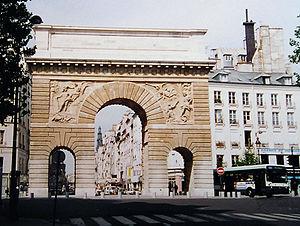
Pierre Bullet: Porte Saint-Martin (1674), Paris, vue du sud, bas-reliefs allégoriques La rupture de la Triple Alliance par Étienne Le Hongre (gauche) et La prise de Besançon par Martin van den Bogaert, dit Martin Desjardins (droite). Au fond rue du Faubourg-Saint-Martin avec le clocher de la mairie d'arrondissement.